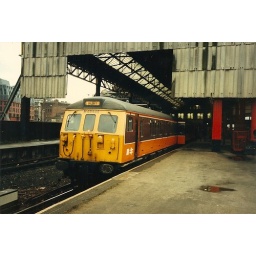
1200V= 3rd rail. Greater Manchester PTE orange and brown 504 449 in Manchester Victoria. 88-03-11